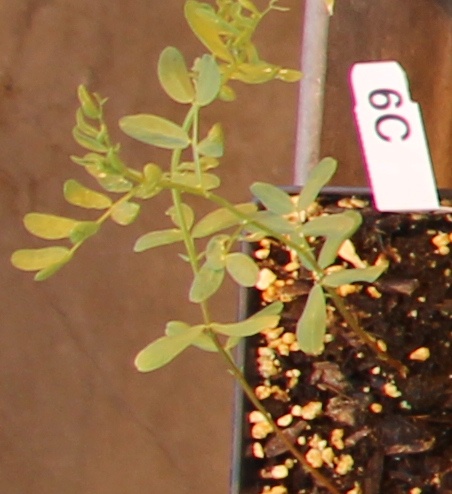
Label: Lentil